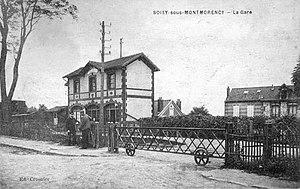
La gare de Soisy-sous-Montmorency
Soisy-sous-Montmorency est une commune française située dans le département du Val-d'Oise en région d'Île-de-France.